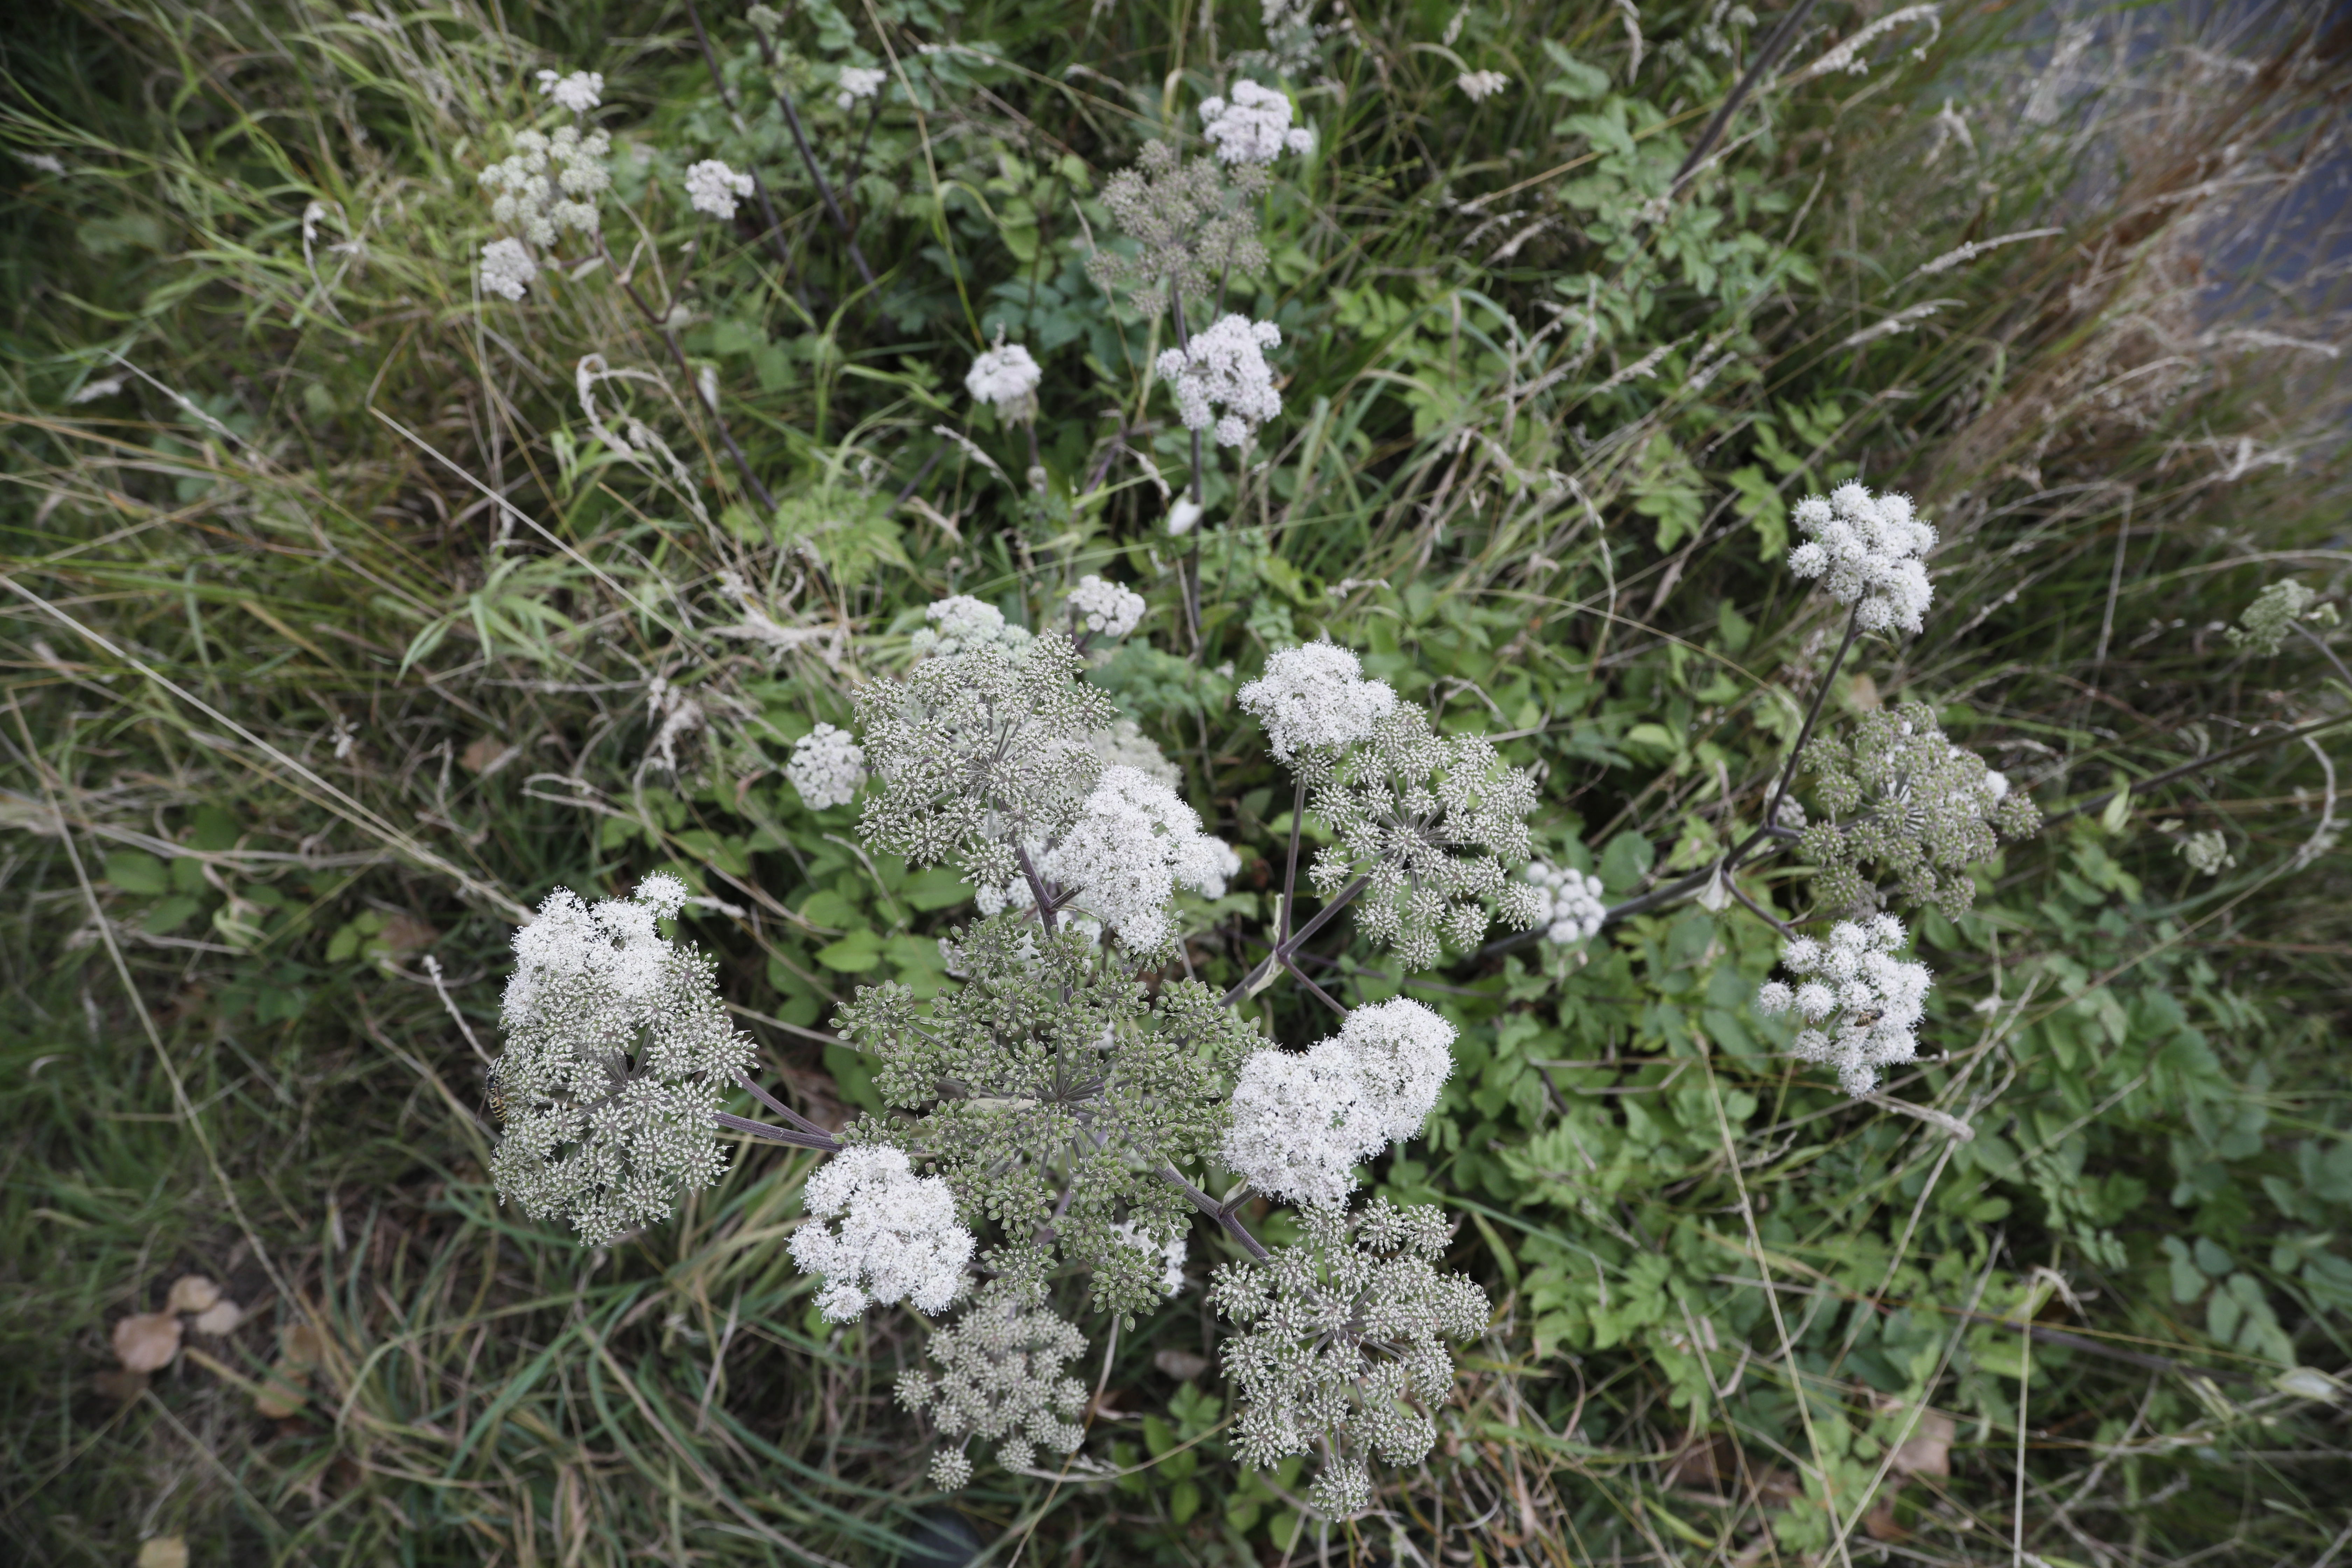
Plant species: Angelica sylvestris